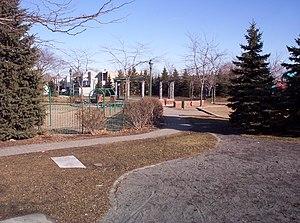
Voici la liste des parcs et espaces verts de la ville de Montréal :